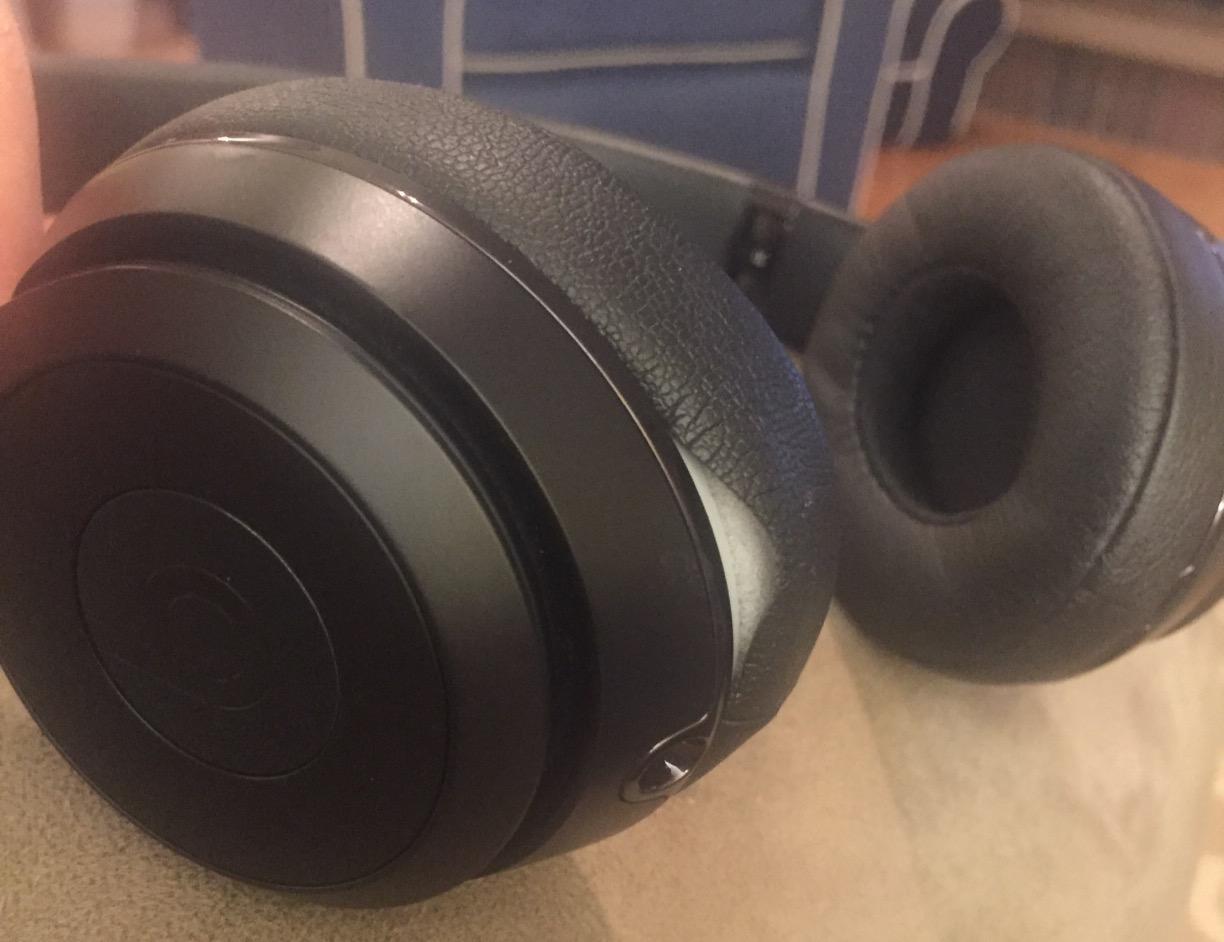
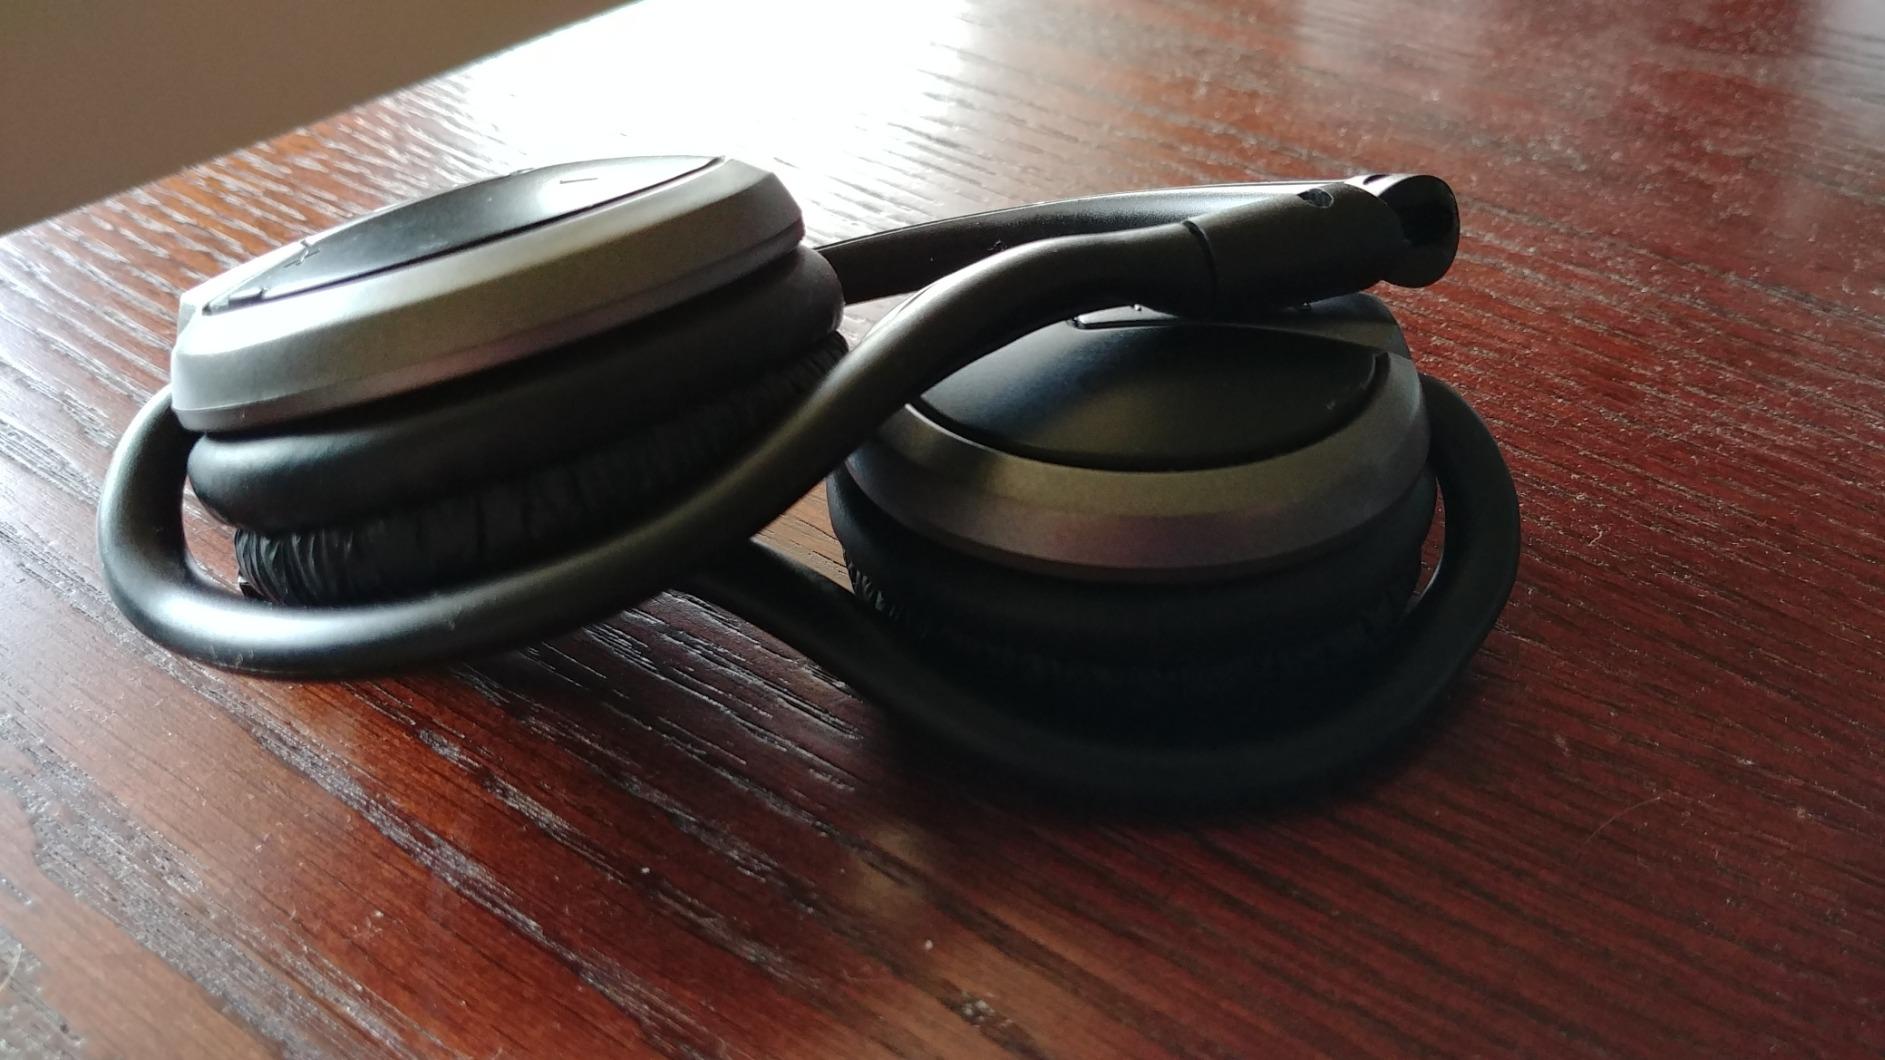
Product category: headphones
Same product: no